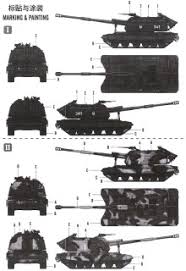
Label: 2S19_MSTA